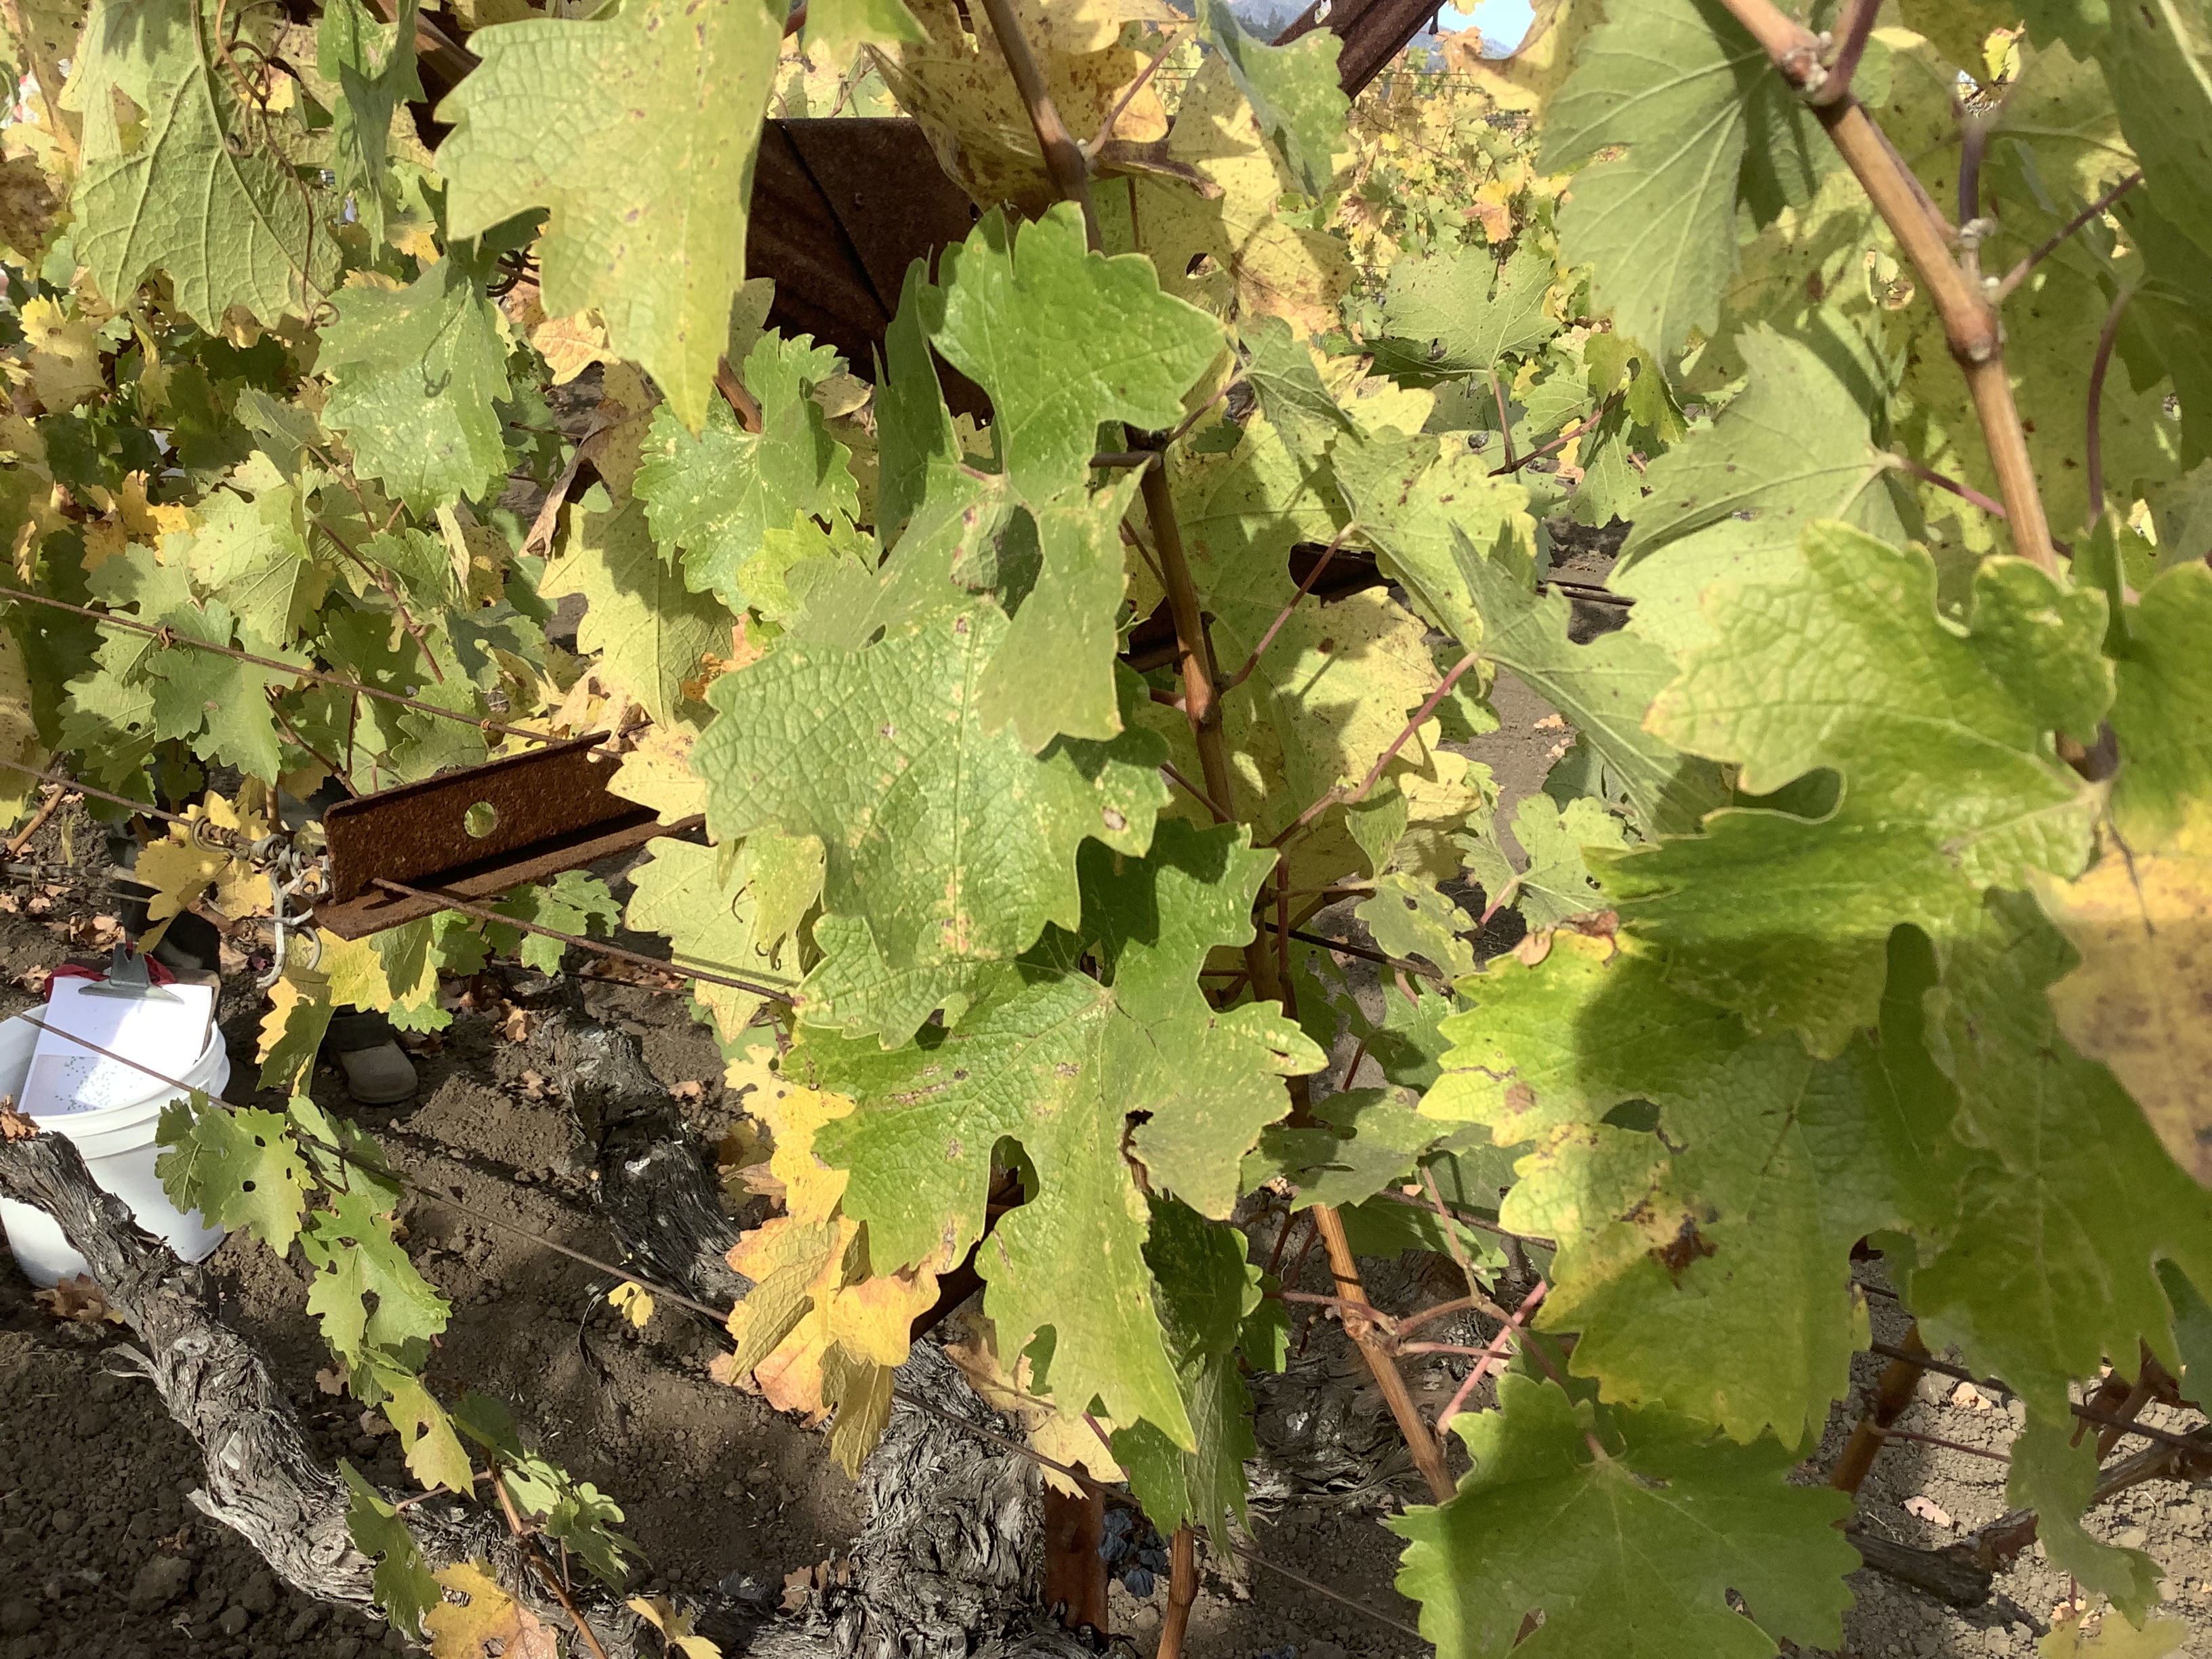
Label: No Virus